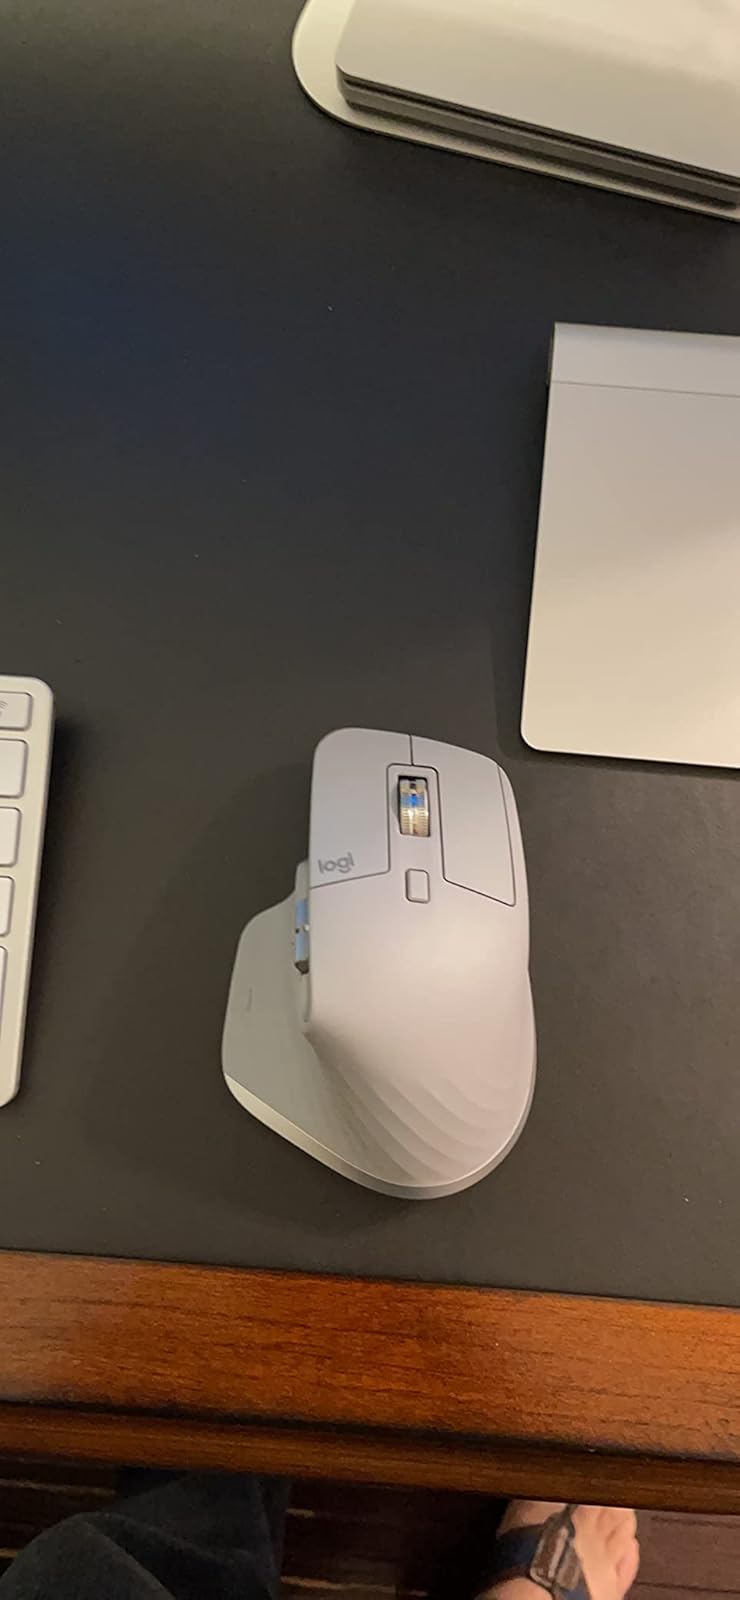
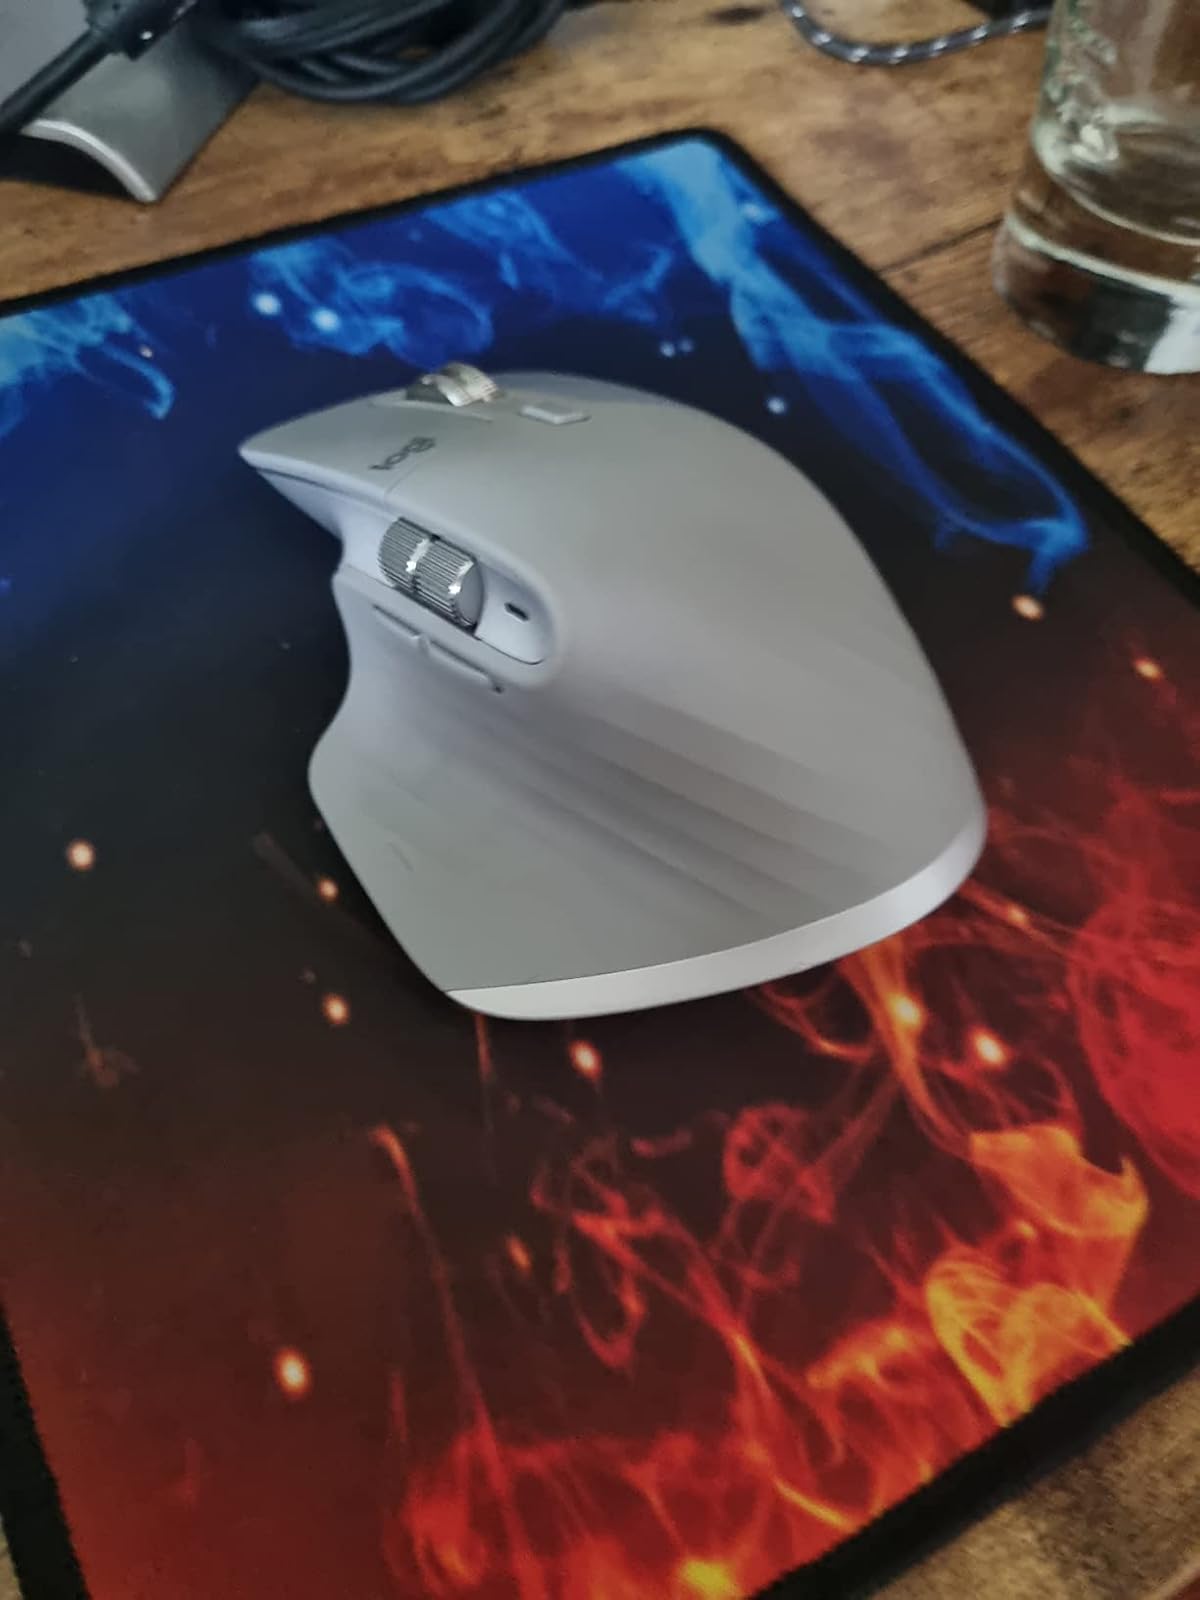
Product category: mouse
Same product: yes